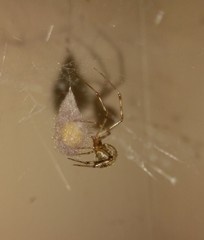
Species: Parasteatoda_tepidariorum